Naval aviation

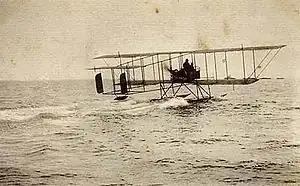
Japanese Maurice Farman seaplane from

At the outbreak of war the Royal Naval Air Service had 93 aircraft, six airships, two balloons and 727 personnel, making it larger than the Royal Flying Corps. The main roles of the RNAS were fleet reconnaissance, patrolling coasts for enemy ships and submarines, attacking enemy coastal territory and defending Britain from enemy air-raids, along with deployment along the Western Front. In 1914 the first aerial torpedo was dropped in trials performed in a Short "Folder" by Lieutenant (later Air Chief Marshal Sir) Arthur Longmore, and in August 1915, a Short Type 184 piloted by Flight Commander Charles Edmonds from sank a Turkish supply ship in the Sea of Marmara with a , torpedo.